Andries Bosman

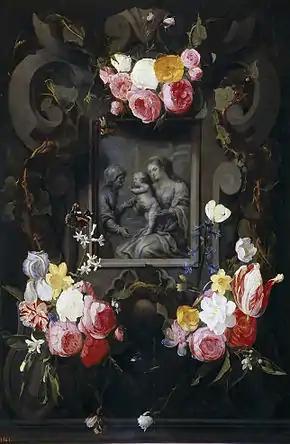
Garland around St Anna, the Virgin and the Child

Andries Bosman or Andries Bosmans (Antwerp, 1621 – Rome, c. 1681) was a Flemish priest and painter, who specialized in flower paintings and was mainly active in Antwerp and Rome. He was particularly known for collaborative paintings in which he painted flower garlands around religious scenes or portraits painted by a specialist figure painter.